18th-century London

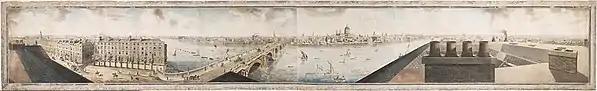
Robert Barker's 1792 panorama of London, drawn from the roof of a flour mill at the south end of Blackfriars Bridge

Bow Street Magistrates' Court opened in 1740 in Covent Garden. One of the magistrates, Henry Fielding, established the Bow Street Runners in 1749 as an early form of a police force. They took the form of six parish constables who acted as bounty hunters, being paid a regular salary plus bonuses for any criminal they apprehended who was successfully prosecuted. The Bow Street Runners were unusual in that they are generally agreed to have not been corrupt. In 1754, John Fielding took over as chief magistrate, and his writings on the model popularised the concept across the country as he advocated for a national police force. Fielding is even credited with popularising the word "police". By the end of the century, there were eight or nine other such groups belonging to magistrates' courts around London.